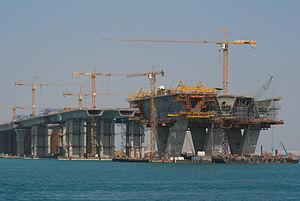
L'île de Saadiyat est une île de 2 700 hectares située à 500 mètres au large de la ville d'Abou Dabi, capitale des Émirats arabes unis.